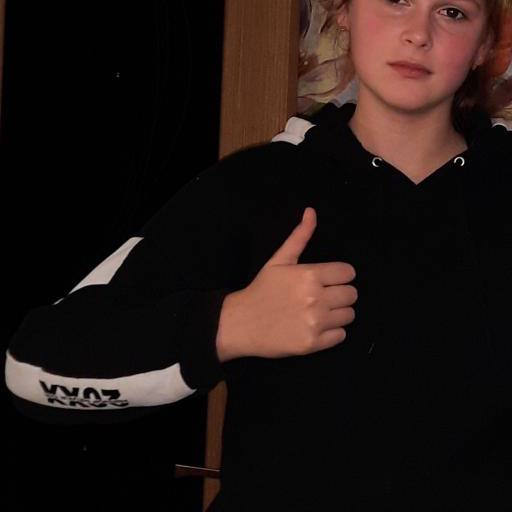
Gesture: like